Kanchana Ganga (1984 film)

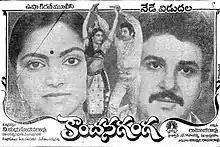

Kanchana Ganga is a 1984 Telugu-language romantic drama film directed by V. Madhusudhana Rao and produced by Ramoji Rao under Ushakiran Movies. The film stars Chandra Mohan, Sarath Babu, Saritha, Swapna and Pratap Pothen. The film is based on a novel by Yaddanapudi Sulochana Rani.